Brother Walfrid

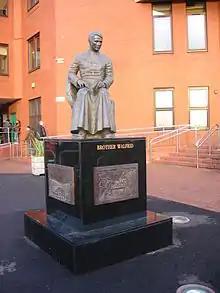
Brother Walfrid sculpture at Celtic Park

The sculpture by Kate Robinson was cast in bronze and its pedestal carved from granite. The statue cost £30,000 which was funded entirely by donations organised by the Brother Walfrid Committee, including £5,000 from then chairman of the club, Brian Quinn. The veil for the unveiling ceremony was made by workshops in fourteen schools and community centres throughout Glasgow. Funded by Sense Over Sectarianism, artists worked with young people to create images of footballers and football strips which were digitally printed onto the veil itself. The unveiling was performed by former assistant manager and player Sean Fallon, himself a native of Sligo. The ceremony was attended by the Archbishop of Glasgow, the Most Reverend Mario Conti who blessed the statue, several thousand fans and former Celtic and Rangers captains and managers Billy McNeil and John Greig.